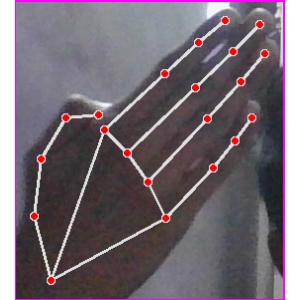
अक्षर: घ